Alec Sloan

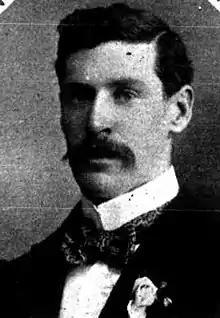
Sloan in 1899

Alexander Barclay Sloan (12 December 1870 – 29 June 1938) was an Australian rules footballer who played for the Fitzroy Football Club in the Victorian Football Association (VFA) and the Victorian Football League (VFL).